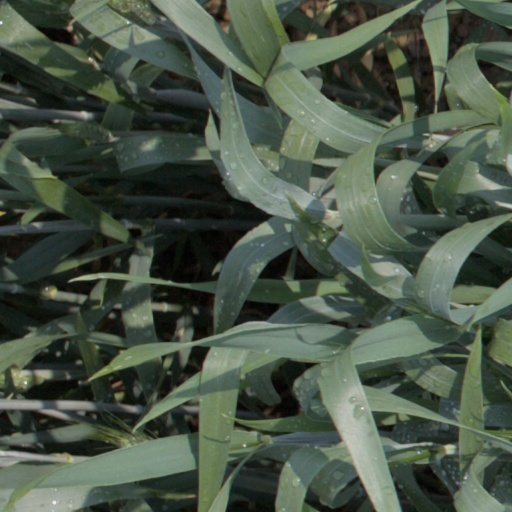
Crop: wheat